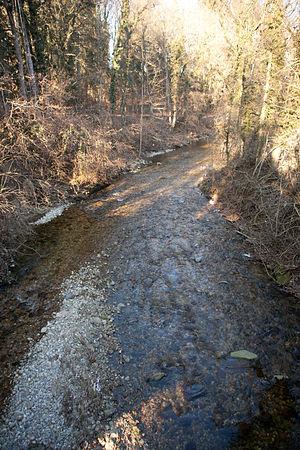
Le Veyron entre Dizy et Chevilly.
Le Léman, appelé aussi lac de Genève, ou par tautologie lac Léman, est un lac d'origine glaciaire situé en Suisse et en France ; par sa superficie, c'est le plus grand lac alpin et subalpin d'Europe.
Le Veyron est une rivière du canton de Vaud, en Suisse et un affluent de la Venoge, donc un sous-affluent du Rhône par le lac Léman.